Jerdon's courser

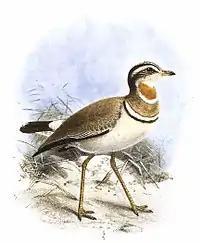
Painting by John Gerrard Keulemans

It is an unmistakable compact courser, with two brown breast-bands. It has a yellow base to the black bill, a blackish crown, broad buff supercilium, and an orange-chestnut throat patch. A narrow white crown stripe runs on top of the head. In-flight it shows a mostly black tail and a prominent white wing bar. It is crepuscular and vocal at dawn and dusk with a series of staccato "Twick-too...Twick-too... Twick-too" or "yak-wak.. yak-wak" calls. The notes are repeated at the rate of about 1 per second and uttered 2 to 16 times and several birds in the vicinity may join in the calling.